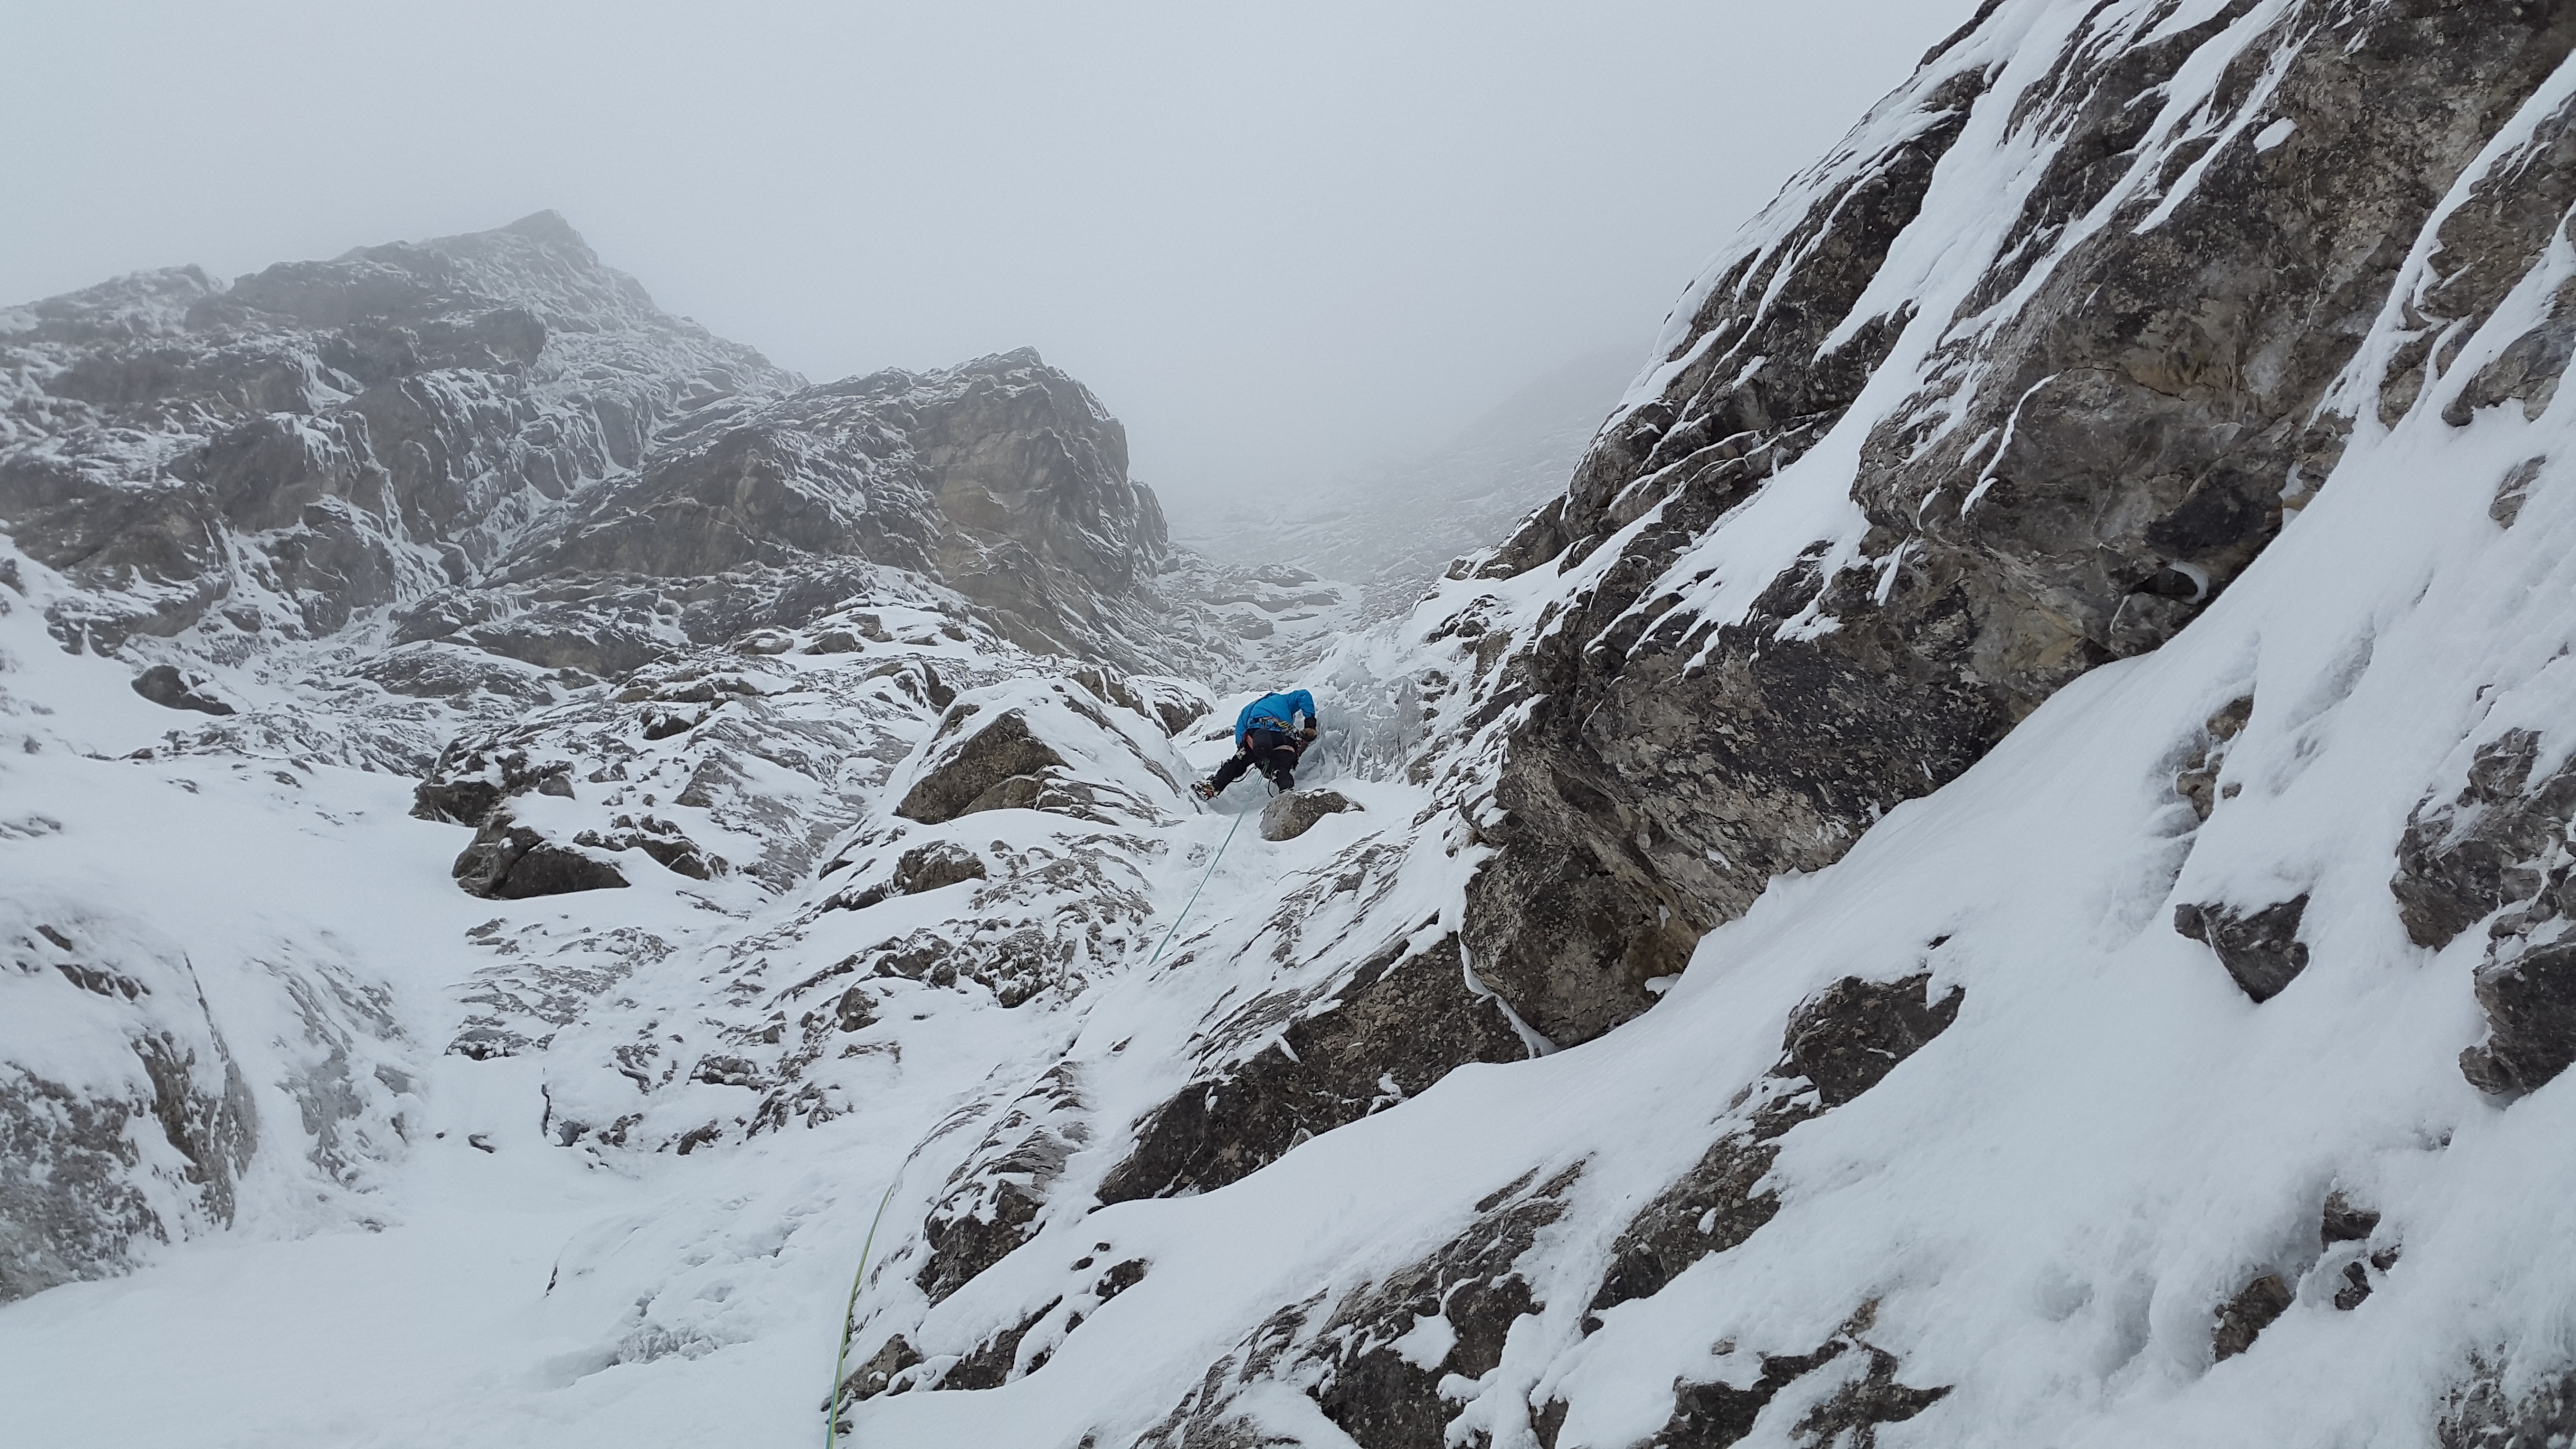
rock, mountain, snow, winter, adventure, mountain range, weather, climber, steep, ridge, summit, climb, mountaineering, sports, mountaineer, alps, cirque, landform, ski touring, allg u, extreme sports, mountain pass, alpinism, bergsport, ski mountaineering, ice climbing, rubihorn, mixed climbing, combined terrain, mountainous landforms, geological phenomenon